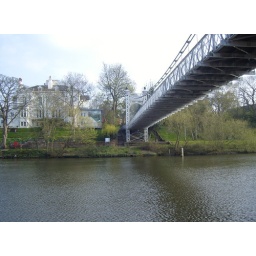
...by the ricketty wooden bridge over the River Dee.